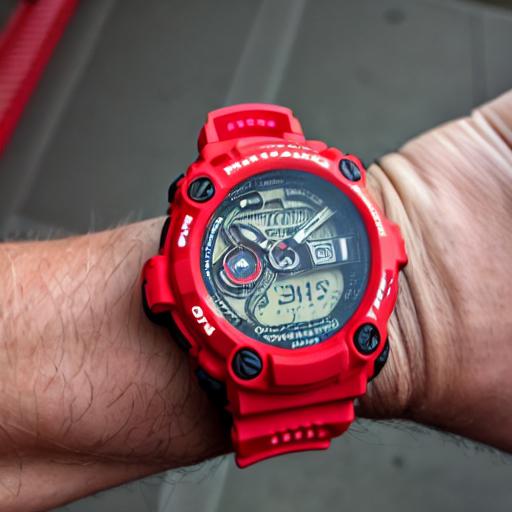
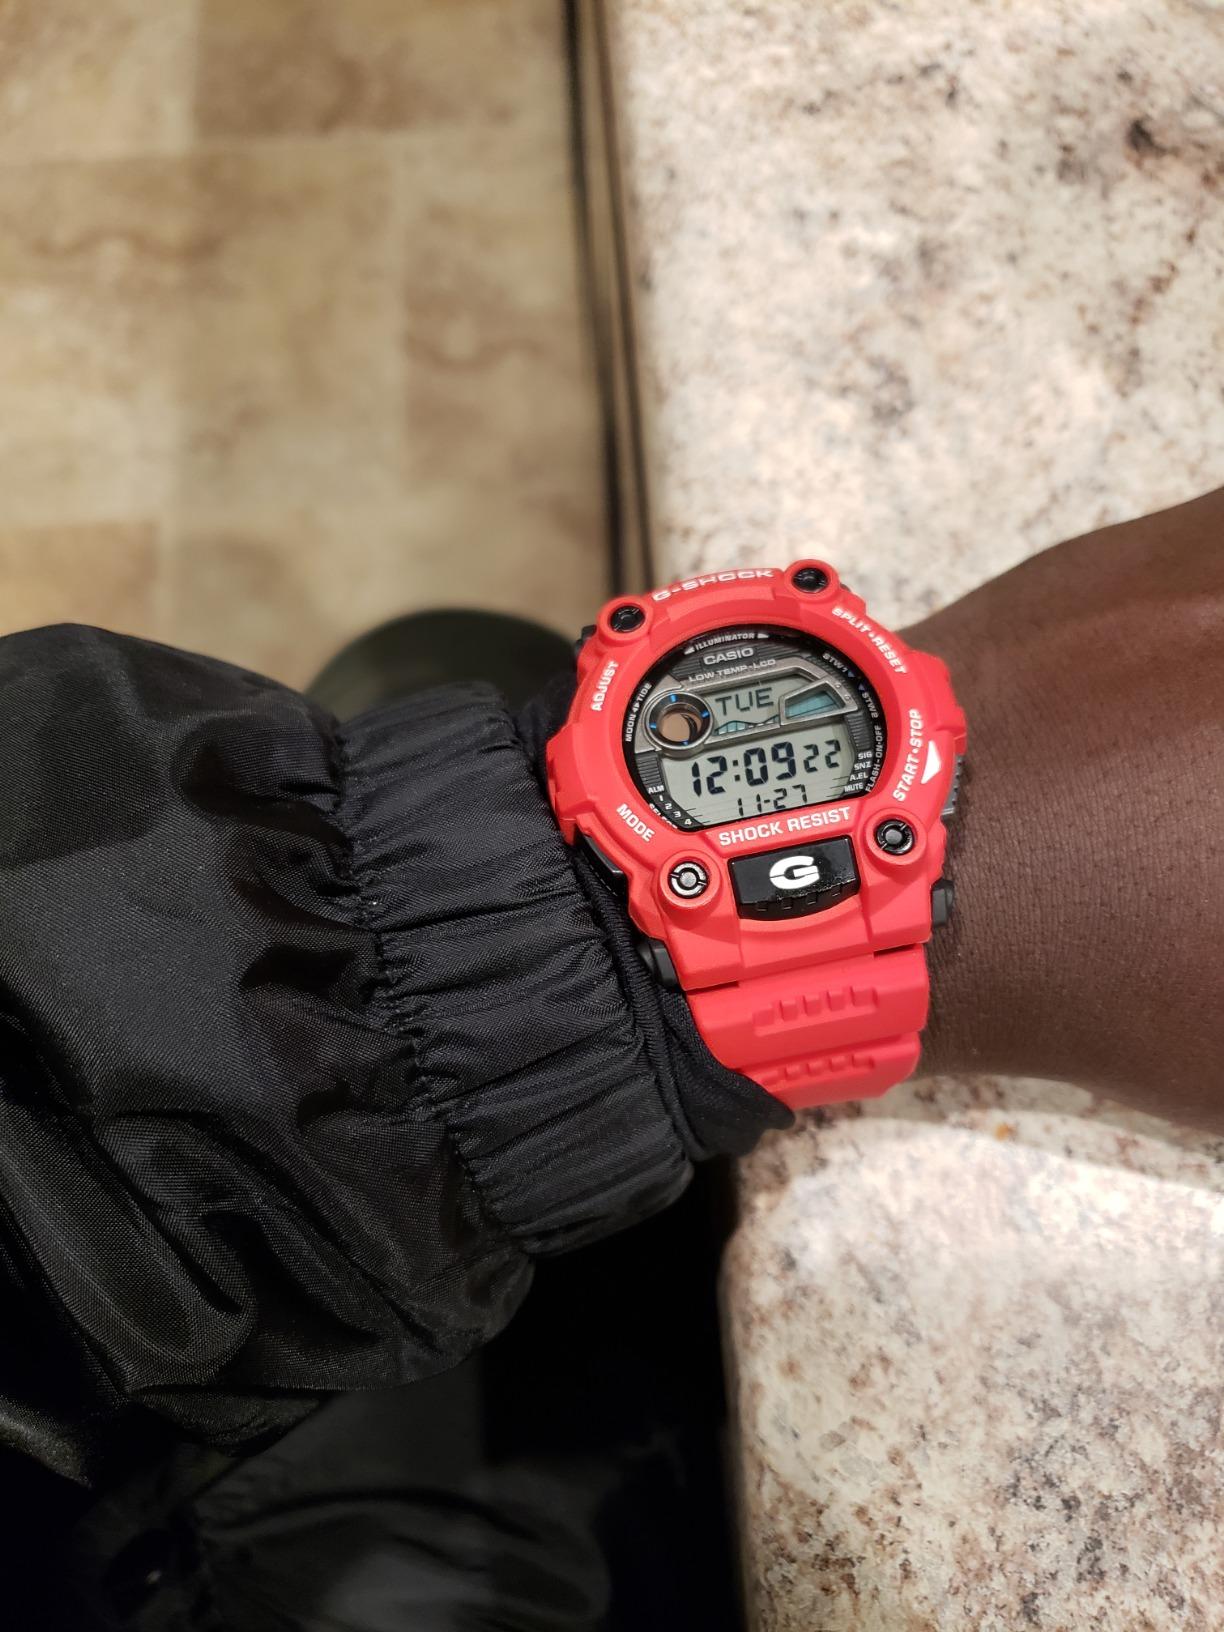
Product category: accessories_watch
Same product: no